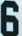
Number: 6